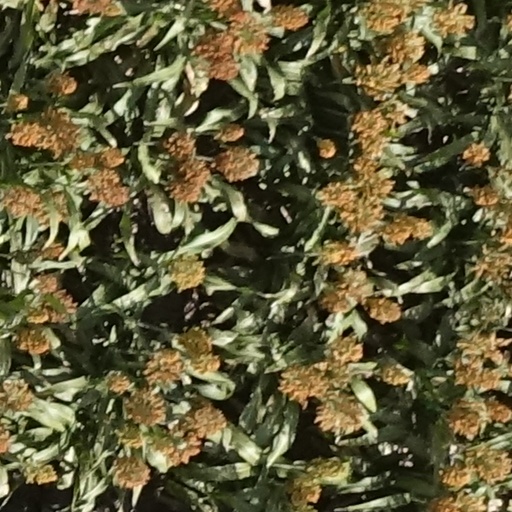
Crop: sorghum